Liperi

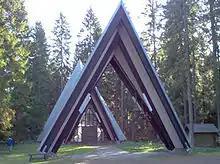
The orthodox chapel

Viinijärvi is the centre of the Taipale Orthodox parish, the parish reaches to Polvijärvi and Outokumpu. The current church of Taipale was built in 1906.